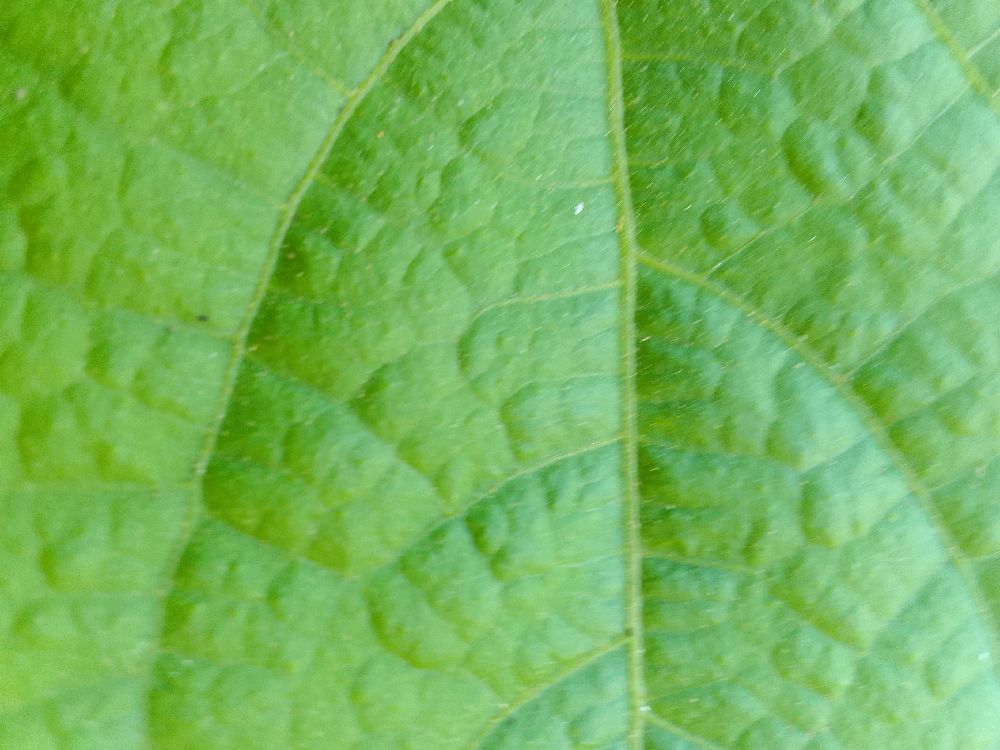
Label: healthy